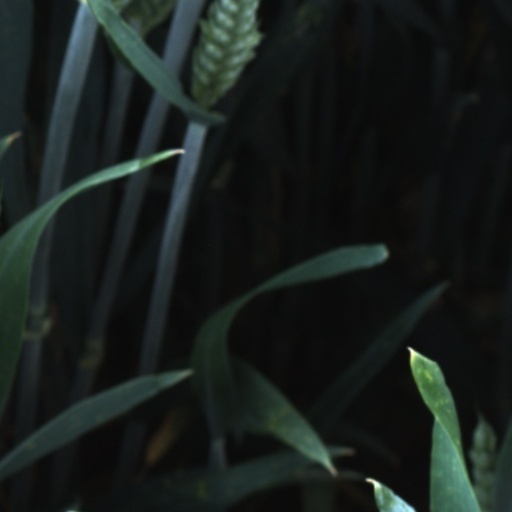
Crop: wheat